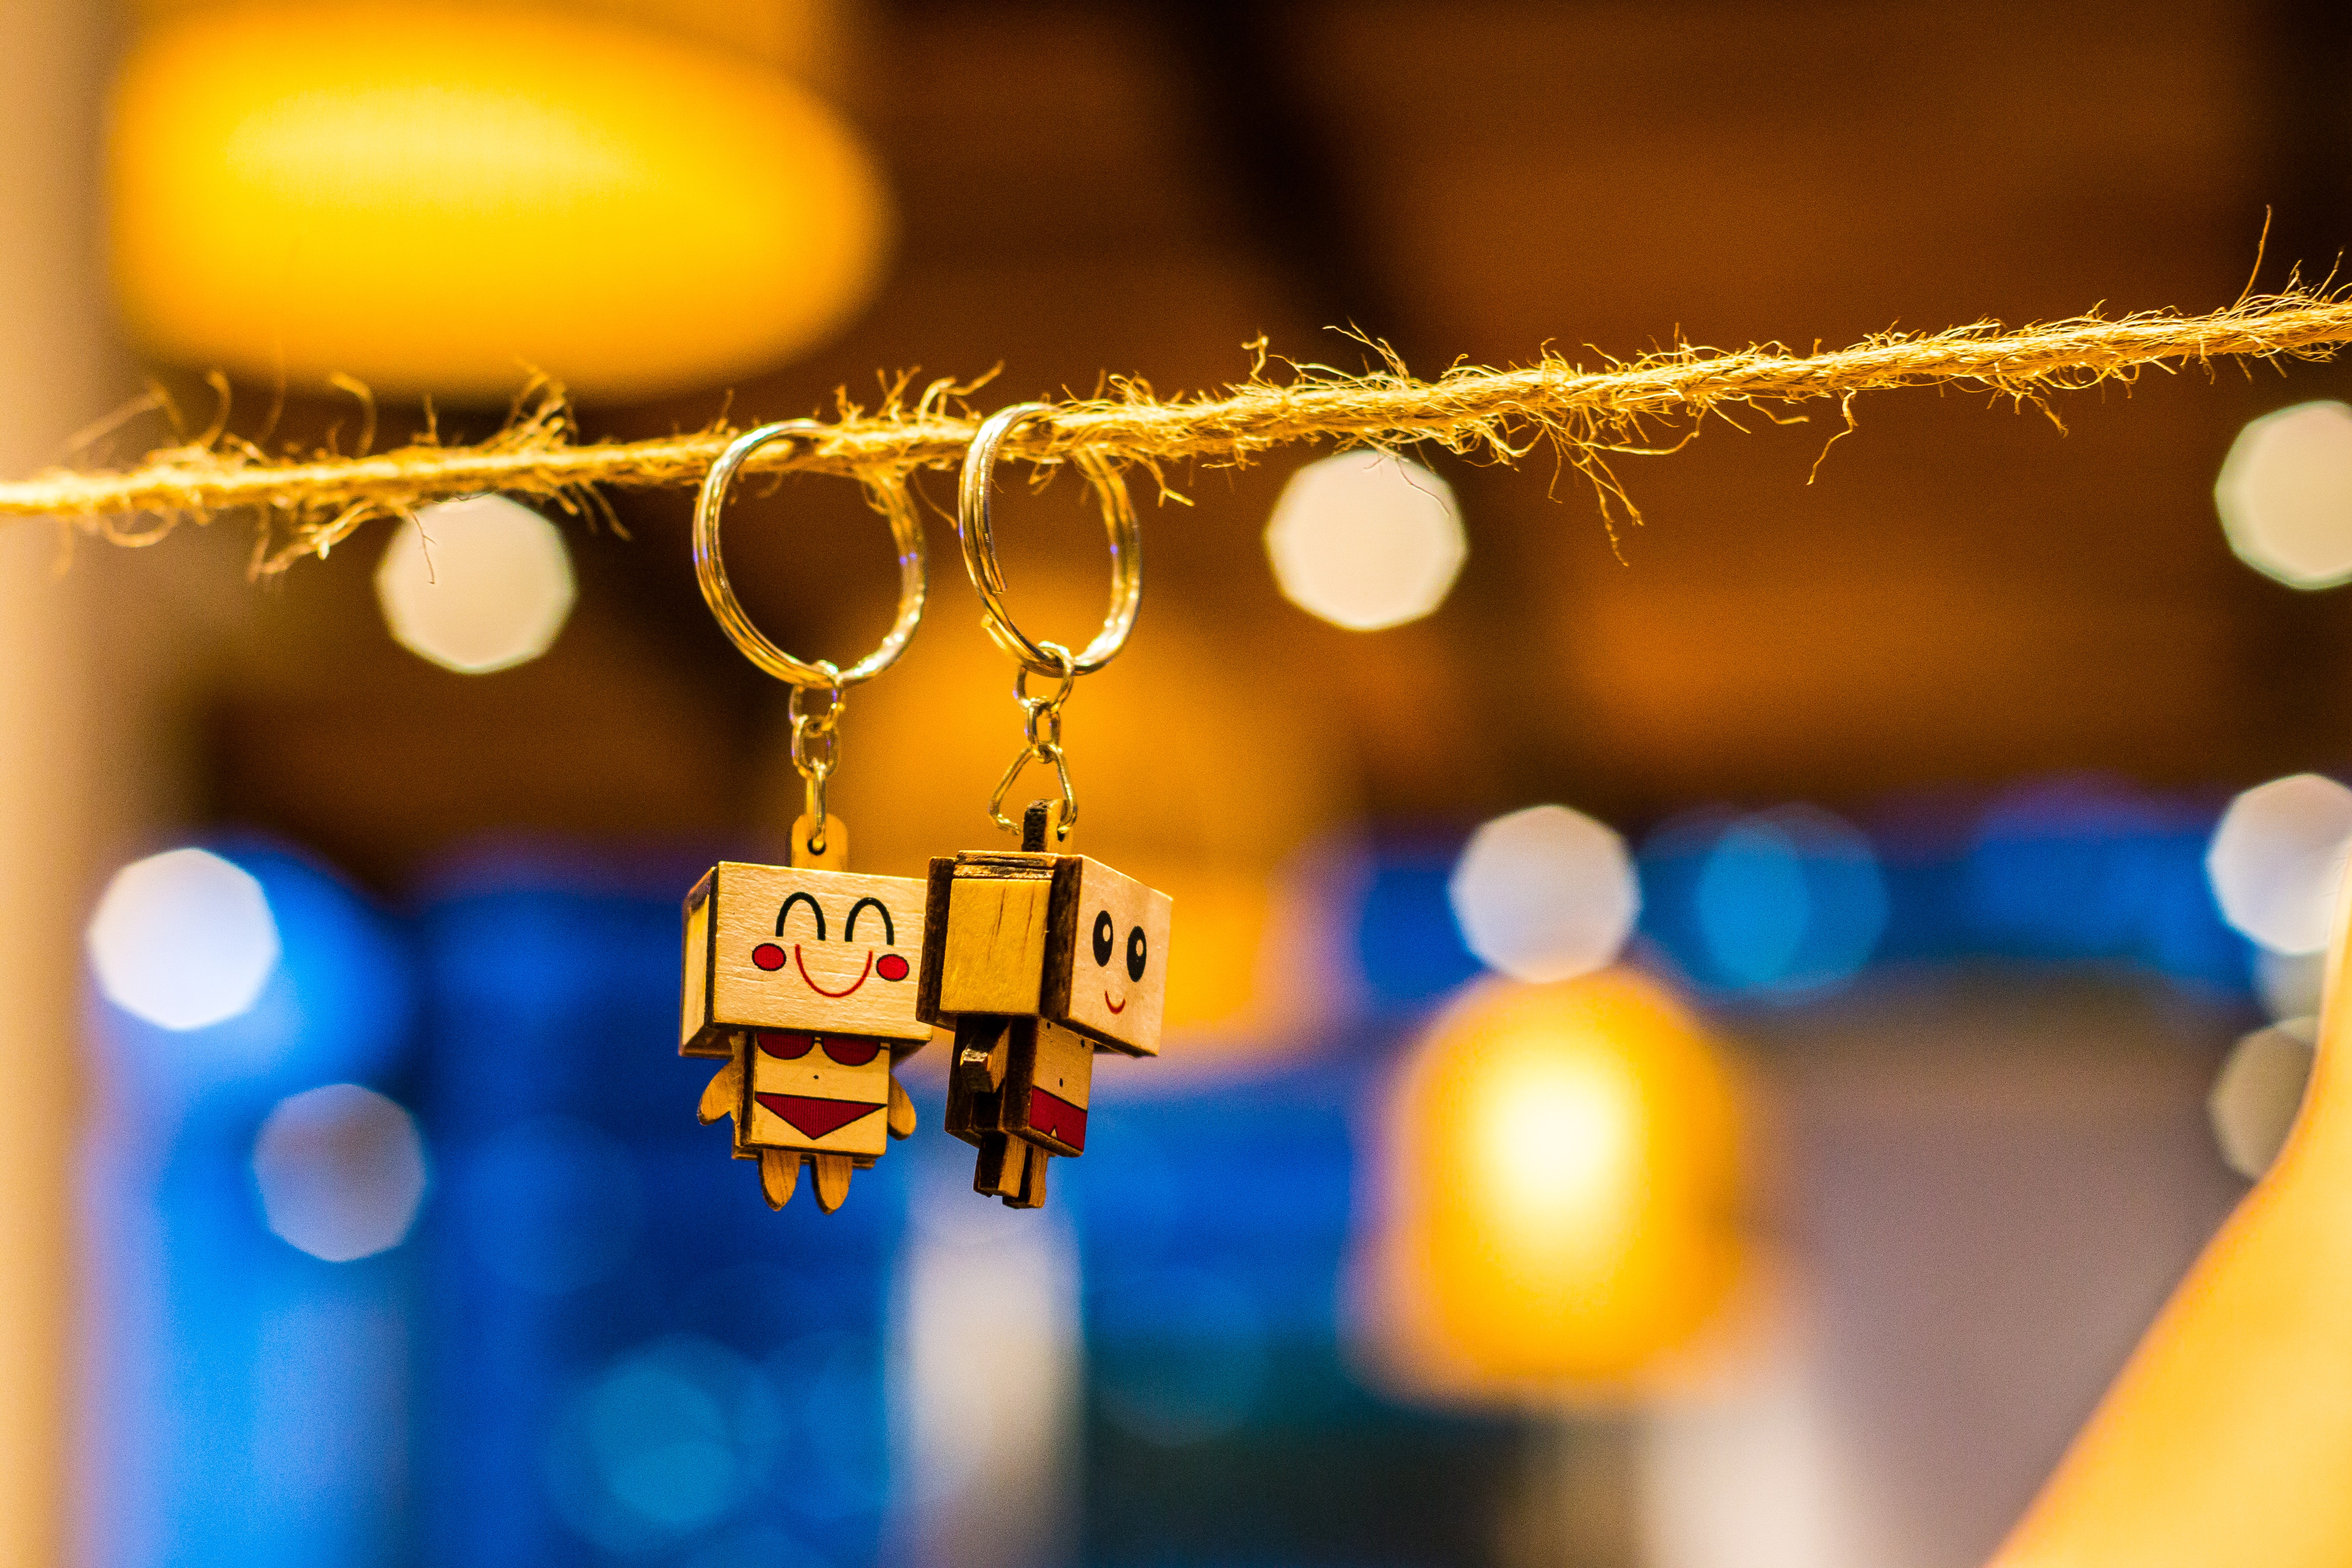
yellow, light, sky, fashion accessory, world